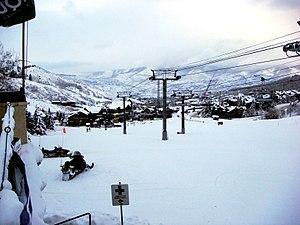
Le comté de Pitkin est un comté du Colorado. Son chef-lieu est Aspen. Les autres municipalités du comté sont Basalt et Snowmass Village.
Snowmass Village est une ville américaine située dans le comté de Pitkin dans le Colorado.